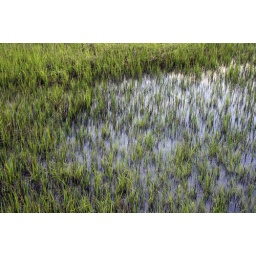
grass in water